Japanese railway signals

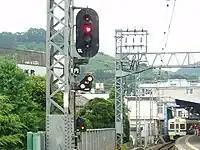
Two diagonal white lights under a red light

Normally, only one train can enter a block section for safety; however, with this rule a train cannot be coupled with another train. A call-on signal (誘導信号機, "yūdō shingōki") permits a train to enter a section already occupied by another train to enable coupling.